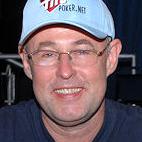
Age: 45